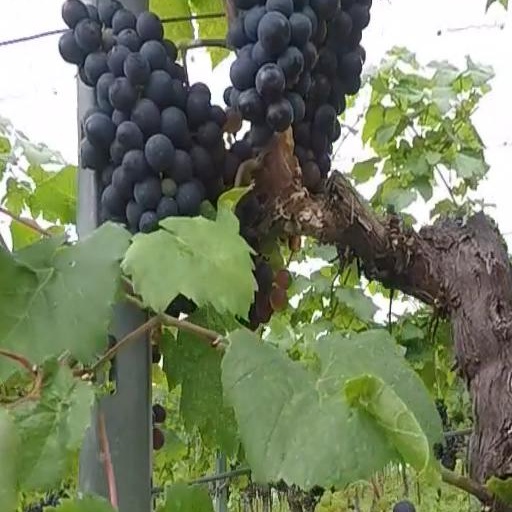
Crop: grape